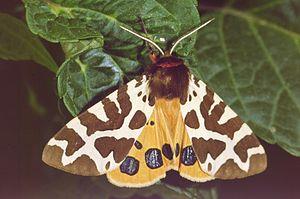
écaille martre, photo prise dans le Calvados
L’Écaille martre, Écaille hérissonne ou Hérissonne est une espèce de lépidoptères de la famille des Erebidae, de la sous-famille des Arctiinae, de la tribu des Arctiini.